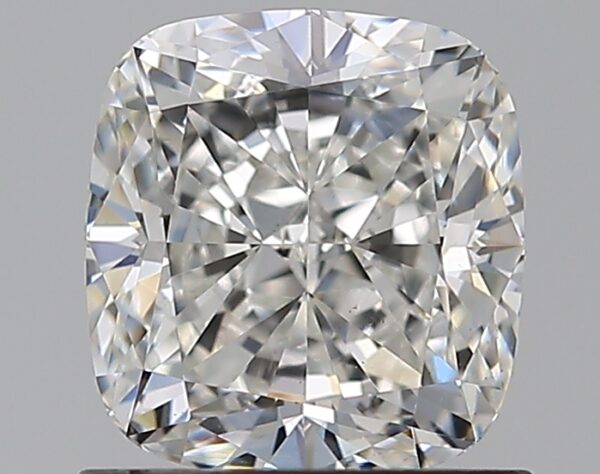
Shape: cushion
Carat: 1.21
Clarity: VS1
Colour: G
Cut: EX
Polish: EX
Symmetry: EX
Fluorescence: F
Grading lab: GIA
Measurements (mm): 6.11 x 5.71 x 3.97